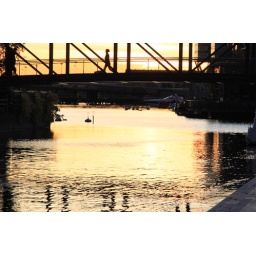
Somebody walking dog over the Ruoholahti pedestrian bridge.